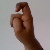
The image shows a hand gesture representing the letter 'X' in Indian Sign Language.